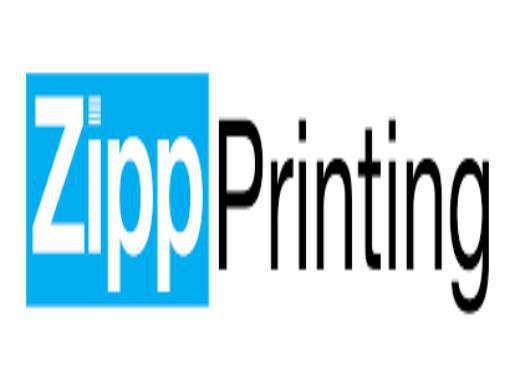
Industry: Electronic